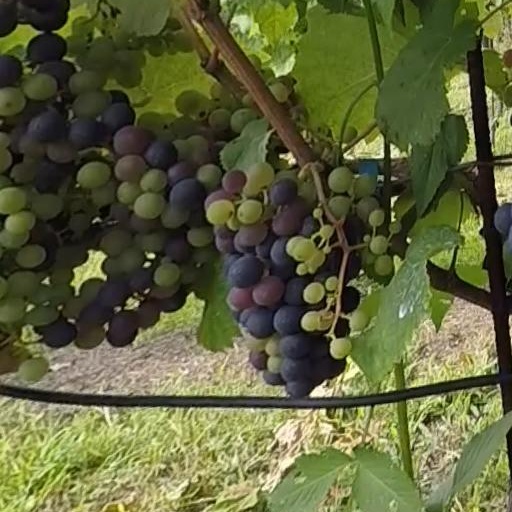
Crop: grape